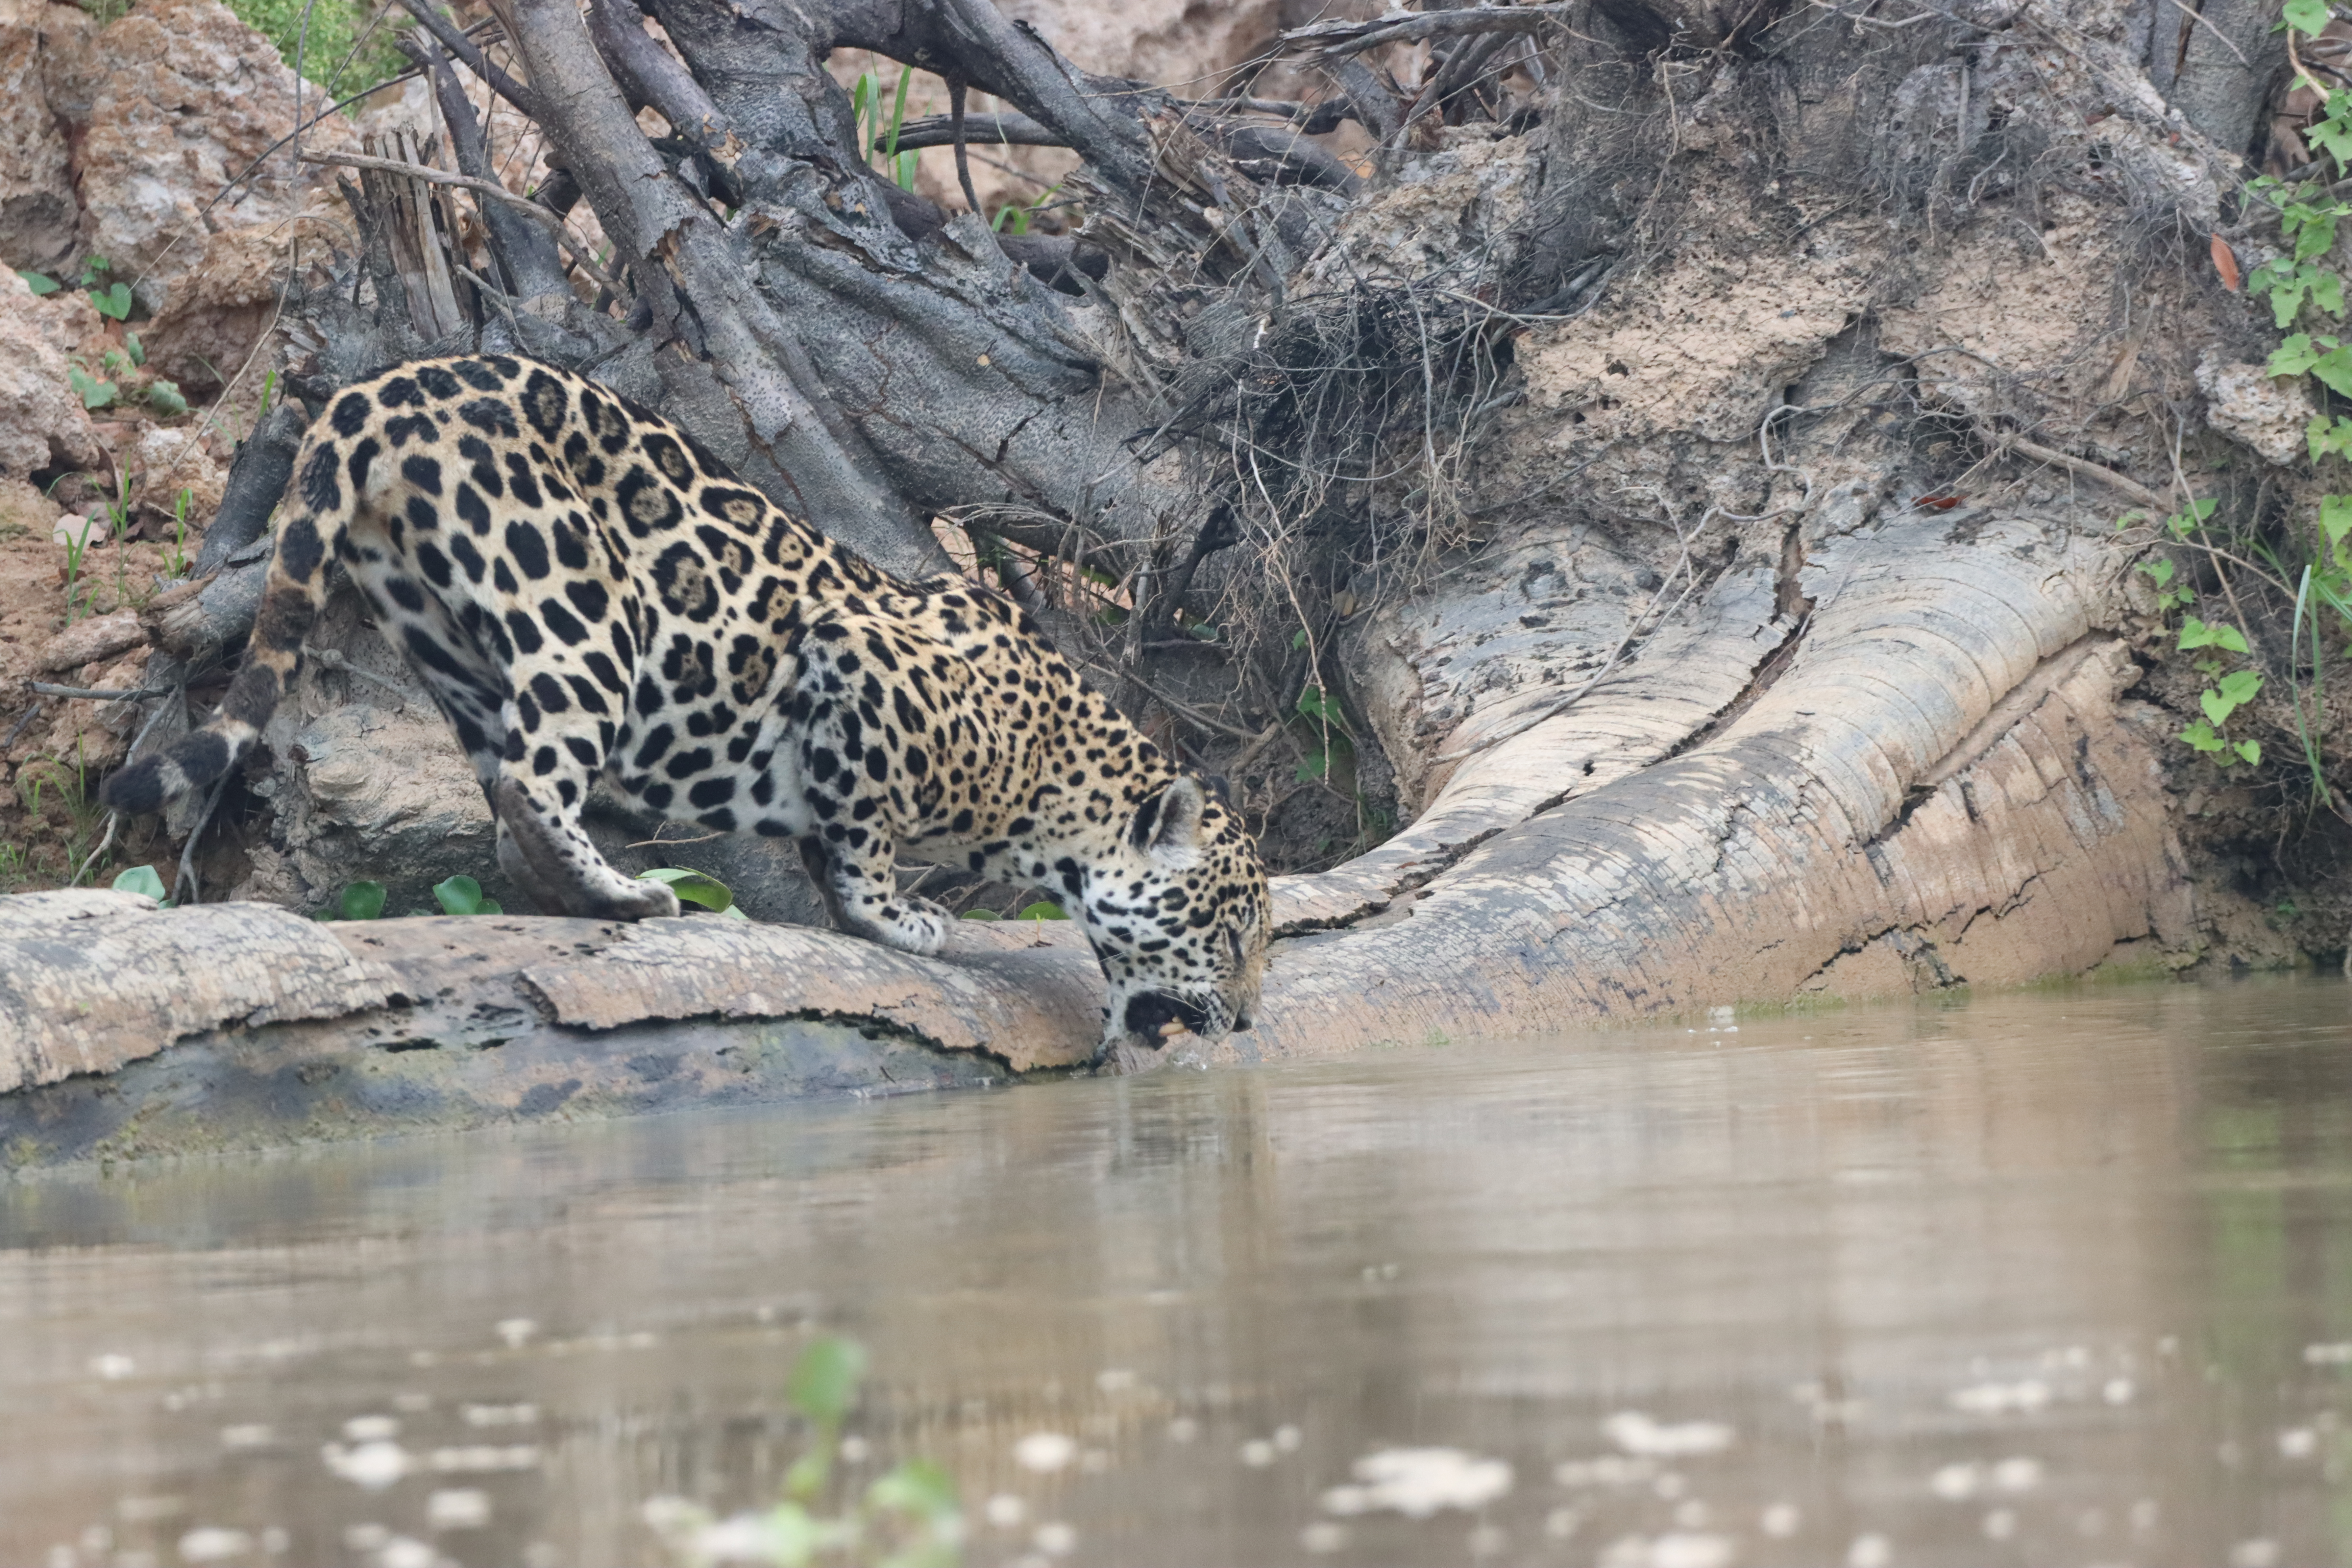
Jaguar: Ti